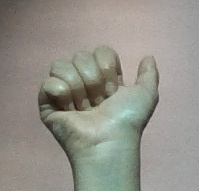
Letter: dhad